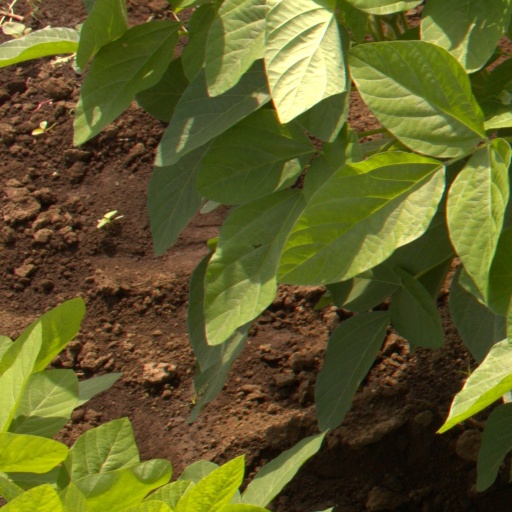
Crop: soybean